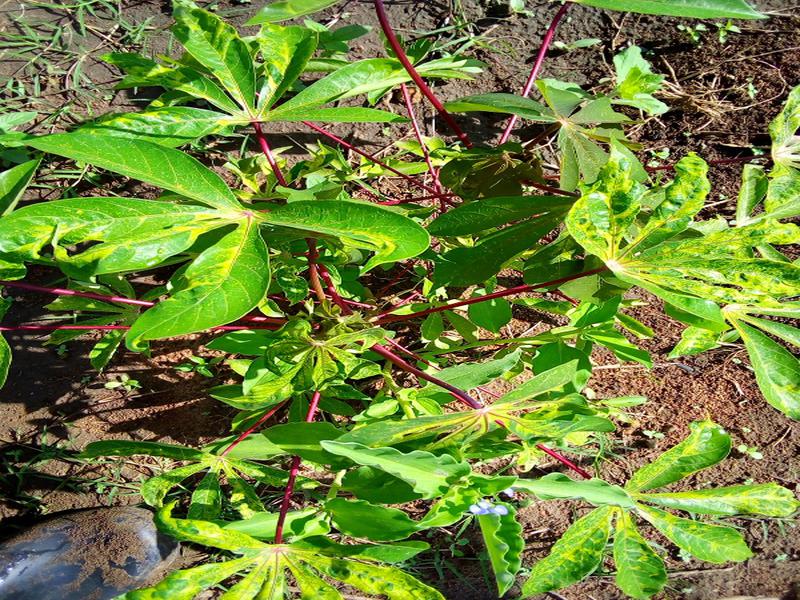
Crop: cassava
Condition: mosaic_disease